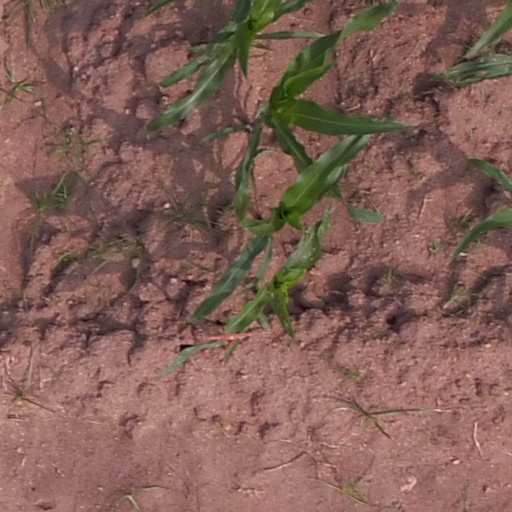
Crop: maize; corn